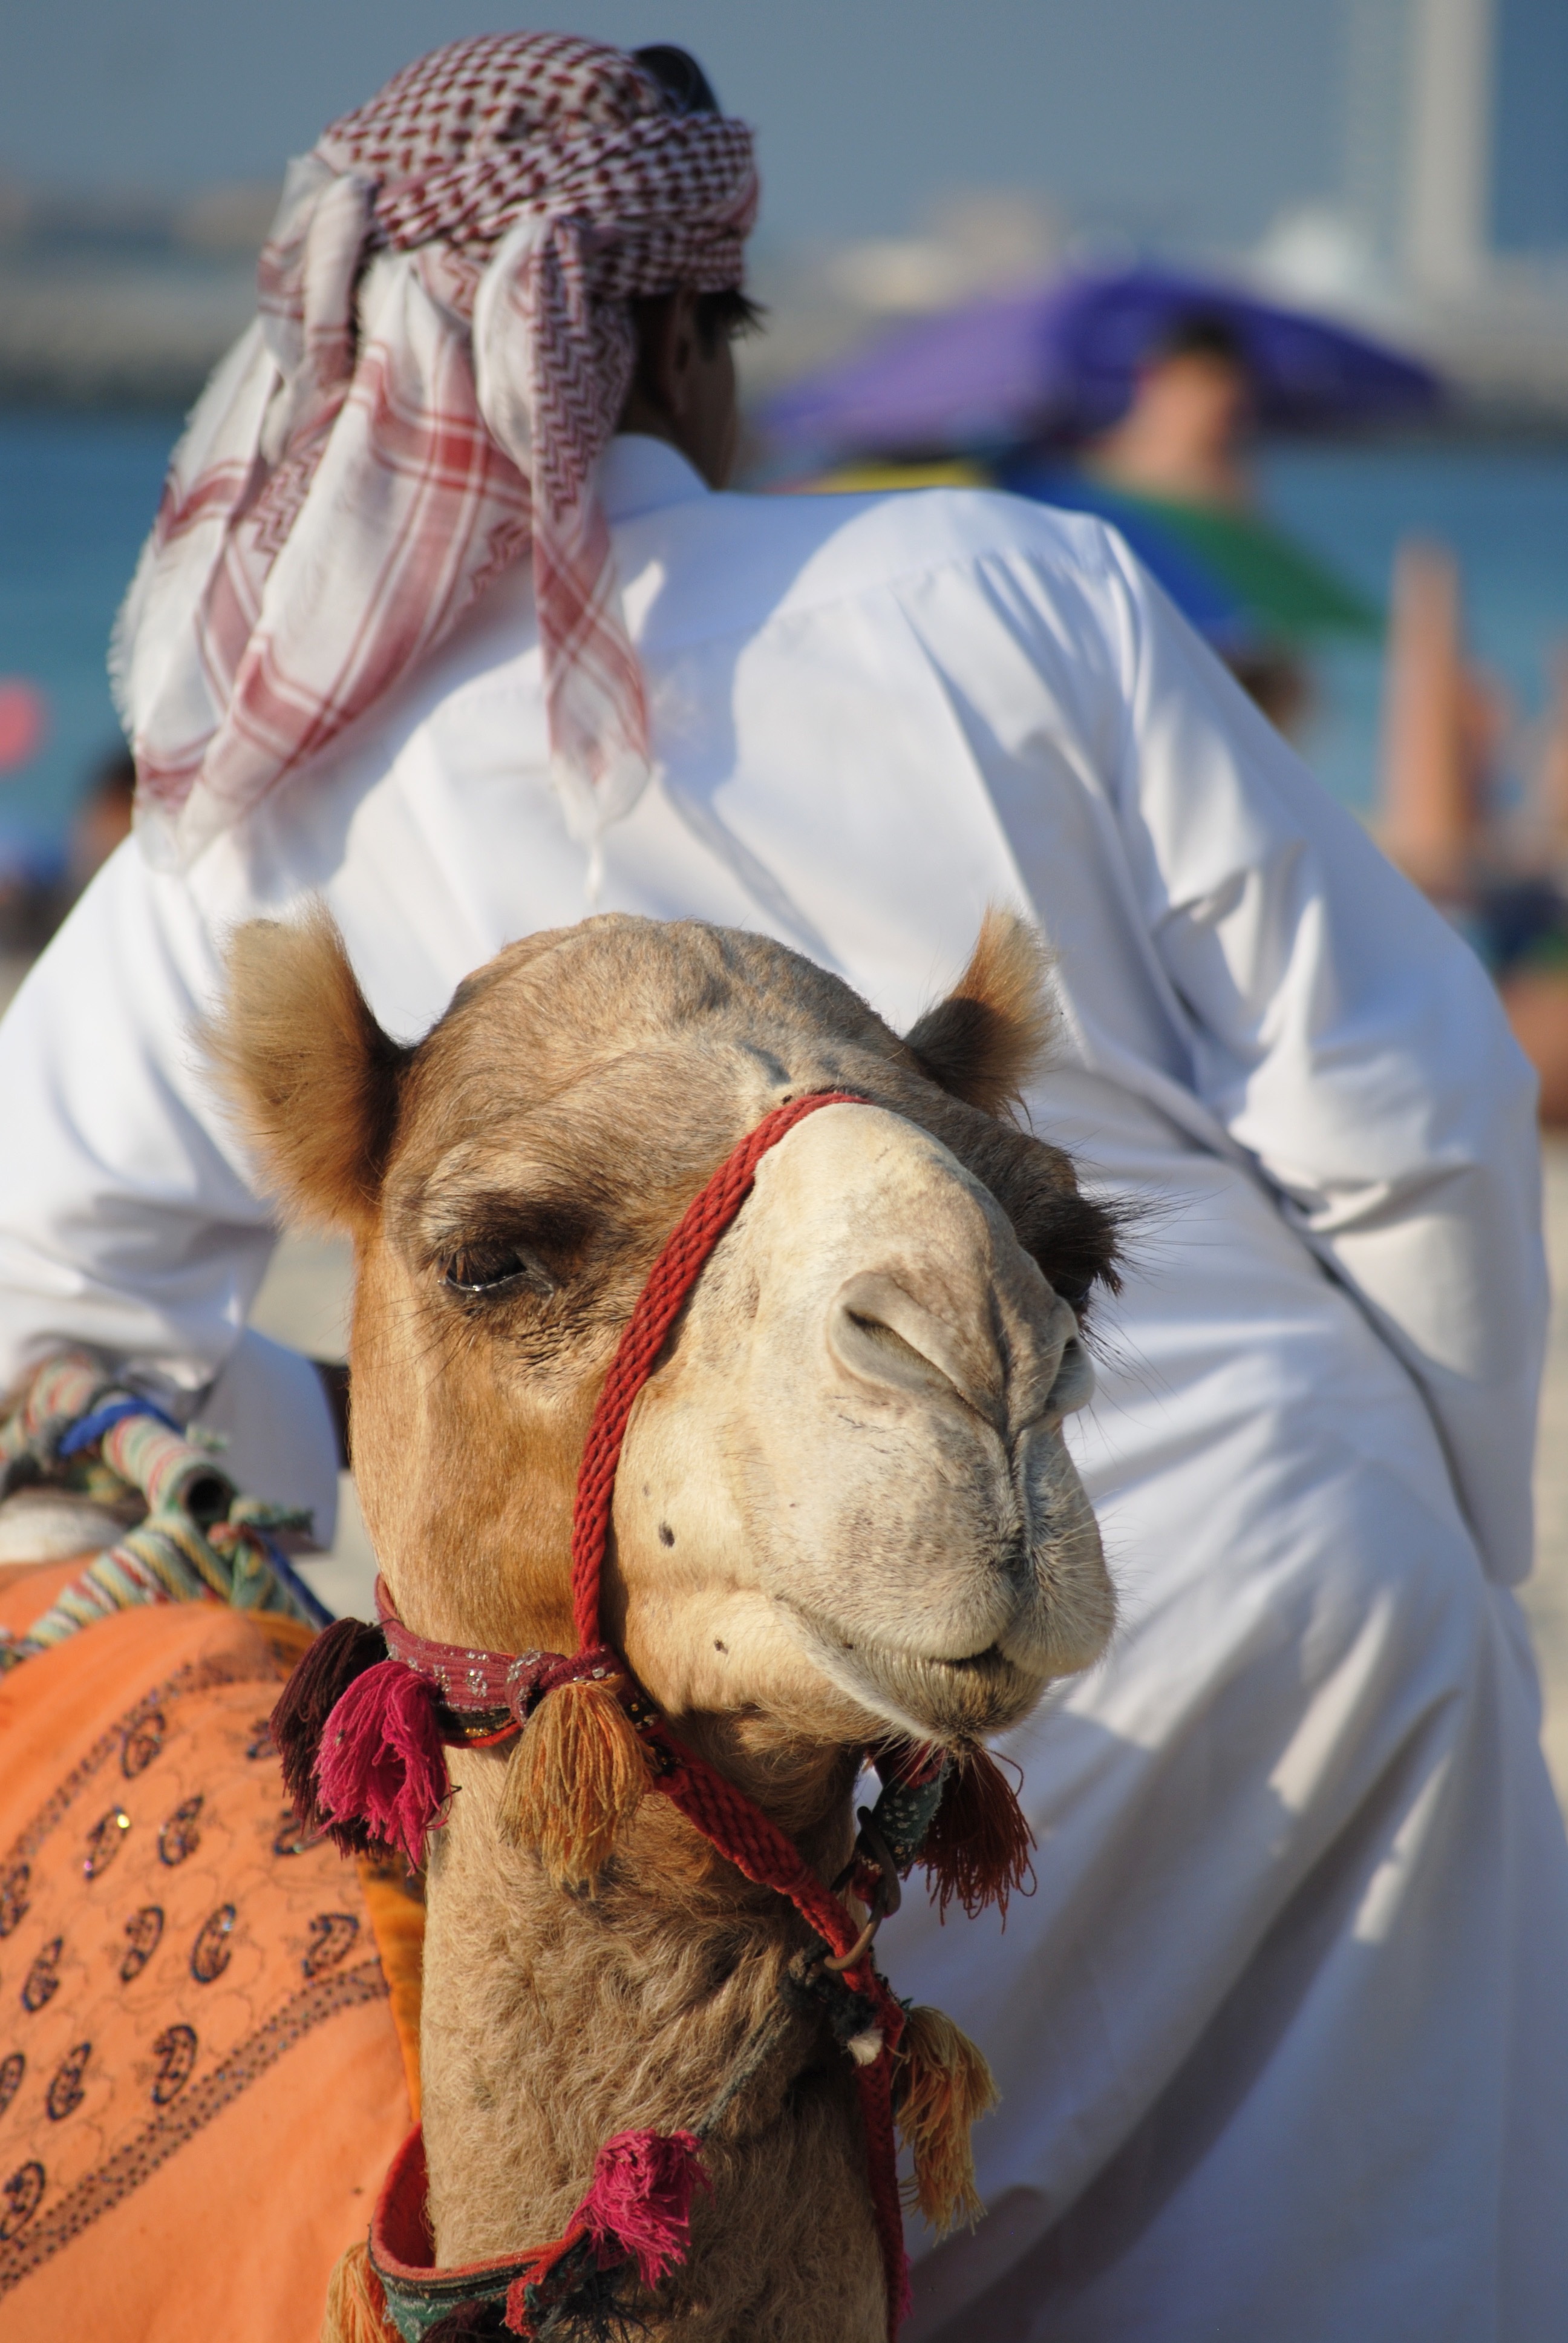
camel, livestock, dubai, mammal, snout, temple, vertebrate, emirates, sheikh, orient, arabs, abu dhabi, camel like mammal, arabian camel